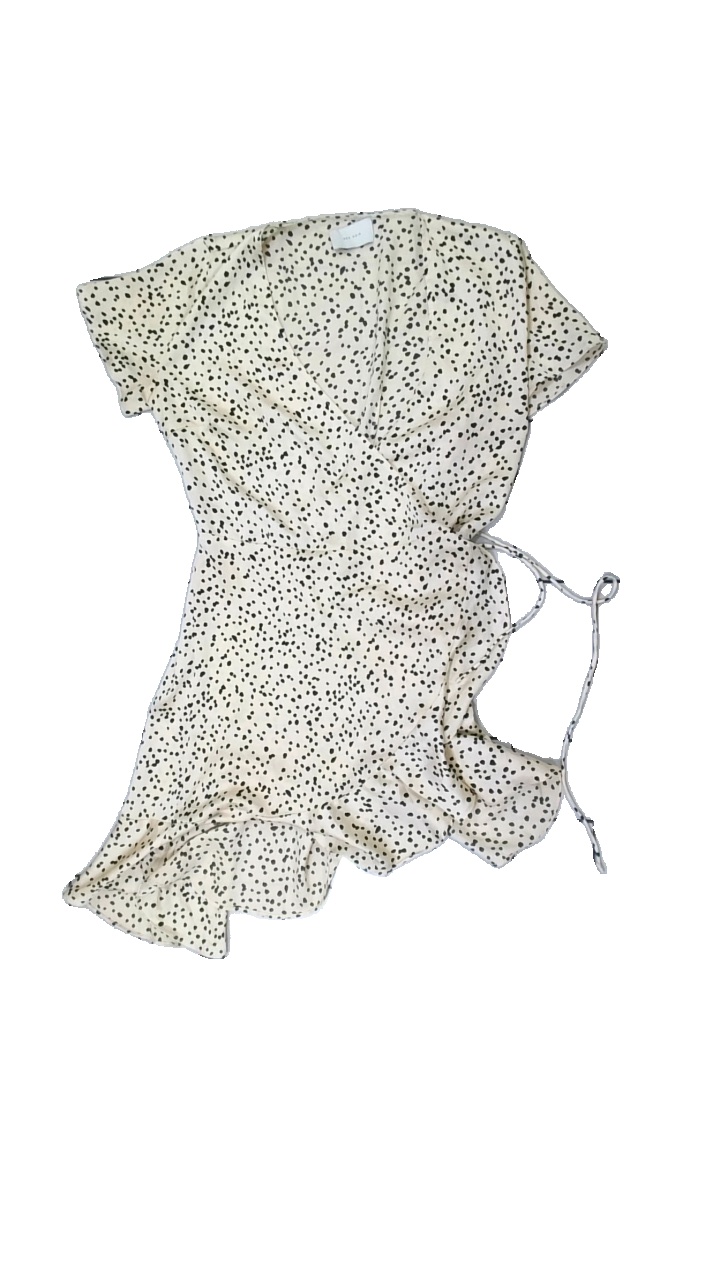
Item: Dress (Ladies)
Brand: Neo Noir
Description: Beige dress with dots
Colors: Black, Beige
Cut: Regular
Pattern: Dots
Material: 100% Polyester
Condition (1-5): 5
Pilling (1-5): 5
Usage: Reuse
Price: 50-100